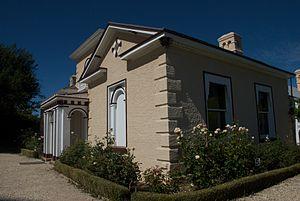
Brickendon and Woolmers Estates sont deux propriétés agricoles adjacentes datant de 1817 situées près de Longford en Tasmanie, en Australie et où, à une certaine époque, des bagnards étaient employés comme ouvriers agricoles en échange de nourriture et de vêtements.